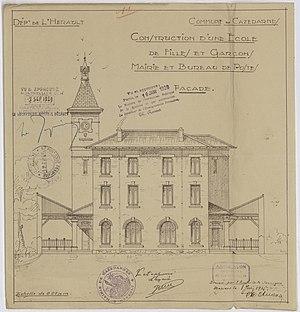
Cazedarnes. - Construction d'une école de filles et garçons, mairie et bureau de poste
Cazedarnes, en occitan Casa d'Arnas, est une commune française située dans le département de l'Hérault, en région Occitanie. On y pratiqua longtemps jadis la sériciculture.